Sky position (RA, Dec in degrees): 184.743, 24.186
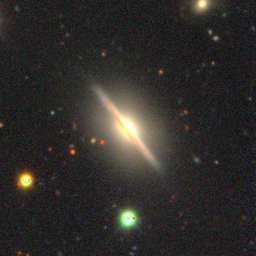
Galaxy morphology: Edge-on Galaxies with Bulge